Davide Mandelli

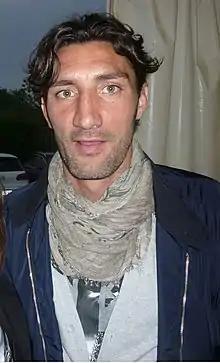
Mandelli in 2012

Davide Mandelli (born 28 June 1977) is a former Italian footballer who played as defender.